Regionalliga Nord

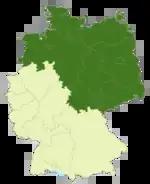
Map of Germany: Position of the Regionalliga Nord highlighted

With the introduction of the 3. Liga in 2008 and of a third Regionalliga, the Regionalliga West, the league became the fourth tier of German football. The clubs from North Rhine-Westphalia left the league again and joined the new Regionalliga West.